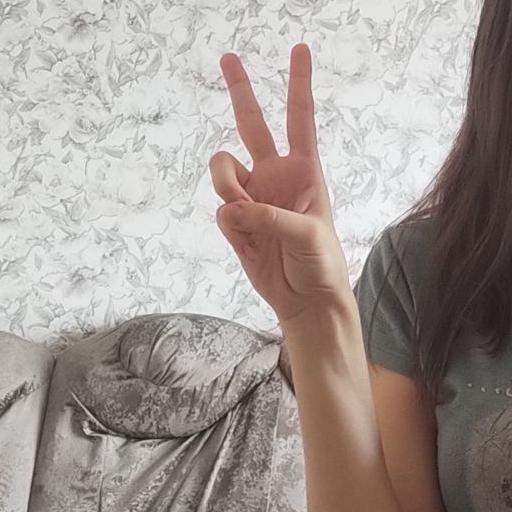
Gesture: peace